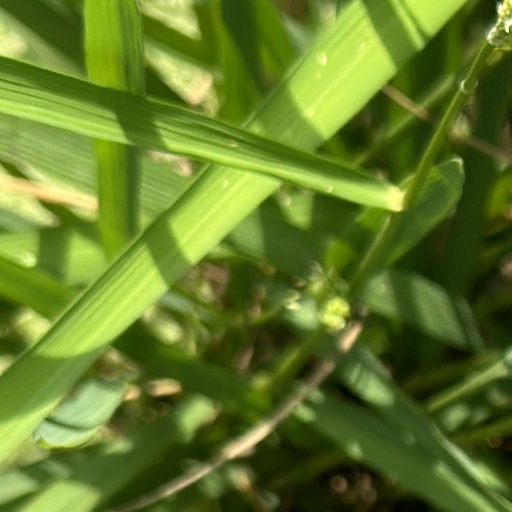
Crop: rice